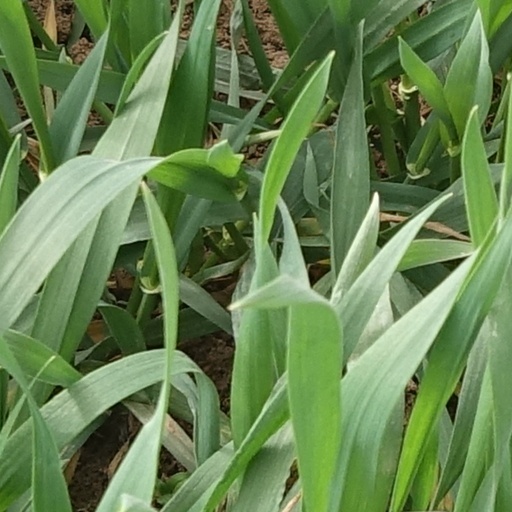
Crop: wheat